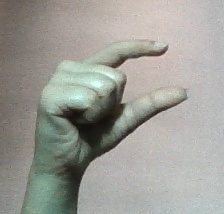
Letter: dal